Callie House

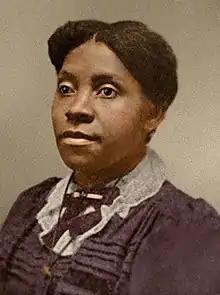
Callie House, a widow, mother, and former slave, became a national leader of the ex-slave pension movement.

House was born enslaved in Rutherford County, near Nashville, Tennessee. At the age of 22, she married William House. They had six children, five of whom survived. After William died, House supported her family by being a washerwoman. At 36, she began organizing hundreds of thousands of people calling for US reparations, building a powerful movement for which she was unjustly imprisoned in 1916.